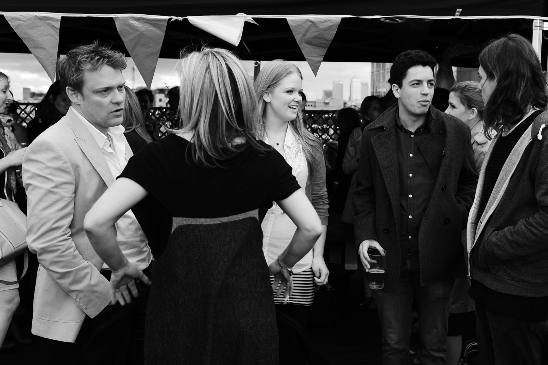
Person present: Yes